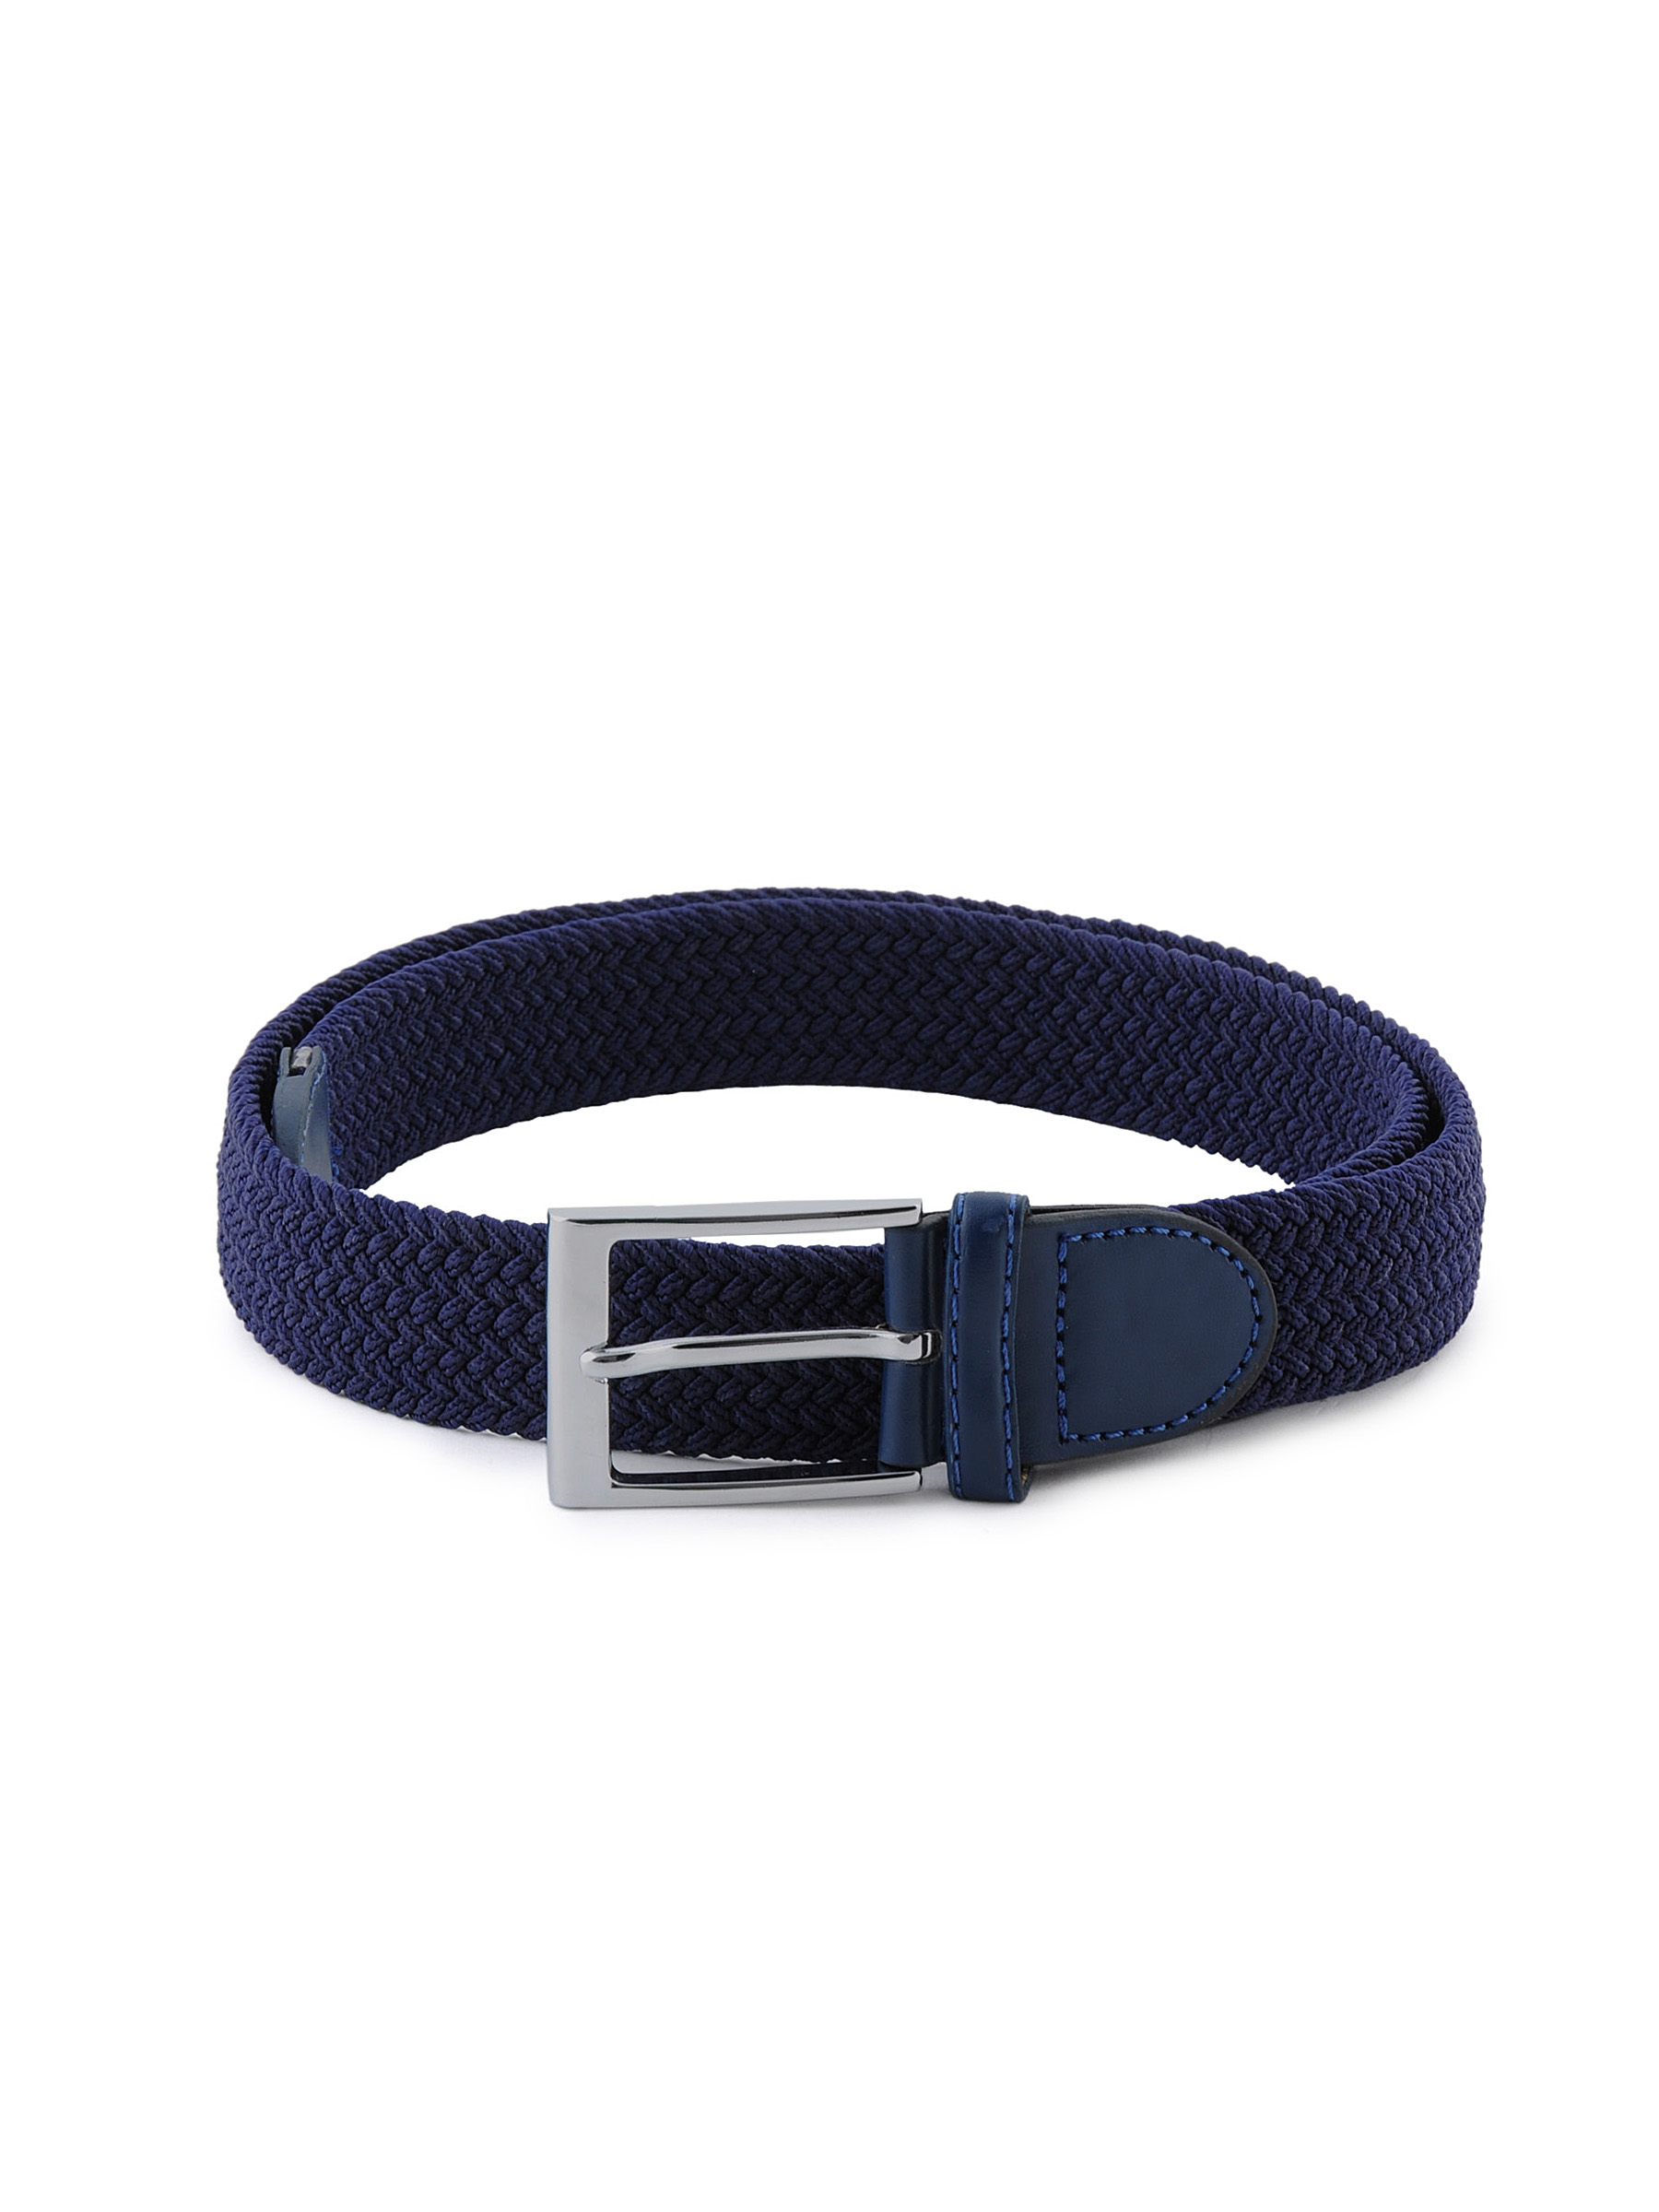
Lino Perros Women Weaved  Navy Blue Belt
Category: Accessories / Belts / Belts
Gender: Women
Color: Navy Blue
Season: Winter 2015
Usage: Casual